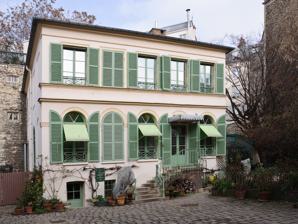
Building: Musée de la Vie romantique
Country: France
Year built: 1982
Literary museum in Paris, France The Musée de la Vie romantique in Paris The Musée de la Vie romantique ( French pronunciation: [myze də la vi ʁɔmɑ̃tik] , Museum of Romantic Life ) is one of three literary museums in Paris (along with the Maison de Balzac and the Maison de Victor Hugo ). It is located at the foot of Montmartre hill in the 9th arrondissement of Paris . The Musée de la Vie romantique is one of the 14 Paris Musées that have been incorporated since January 1, 2013. [ clarification needed ] Property The main pavilion, an 1830s hôtel particulier , was the Paris base of the Dutch-born painter Ary Scheffer , one of the prominent artists of the time, close to King Louis-Philippe and his family. For decades, Scheffer and his daughter hosted Friday-evening salons, among the most famous in La Nouvelle Athènes . George Sand used to come as a neighbour with Frédéric Chopin , meeting Eugène Delacroix , Jean-Auguste-Dominique Ingres , Alphonse de Lamartine , Franz Liszt , Gioacchino Rossini and singer Pauline Viardot . Later in the century, Charles Dickens , Ivan Turgueniev , and Charles Gounod attended regularly. The property remained in private hands and passed by descent until 1982 when it became a museum, under the name of "Musée Renan-Scheffer". After an extensive renovation conducted by Jacques Garcia under the direction of Anne-Marie de Brem, it reopened in 1987 as "Musée de la Vie romantique". Daniel Marchesseau , conservateur général du Patrimoine, was appointed director in November 1998. For 13 years, he developed an ambitious program of exhibitions and acquisitions. Attendance has widely grown, from 18.000 visitors a year (1998) to 145.000 in 2010. He retired in winter 2013. His successor, Jérôme Farigoule, was appointed in September 2013. Collections The Museum displays on the first floor numerous mementos of the romantic literary figure George Sand , including family portraits, household possessions, pieces of jewelry and memorabilia including plaster casts by Clésinger of the writer's sensuous right arm and Chopin's delicate left hand, plus a number of her own unique and rare watercolours called "dendrites". On the second floor, one can admire a number of Romantic canvases, sculptures and objets d'art. Paintings by Ary Scheffer include portraits of Pauline Viardot , Queen Marie-Amélie , Princesse de Joinville , Princesse Marie d'Orléans , as well as oils of The Giaour (after Lord Byron ), Faust and Marguerite (after Goethe), Effie and Jeanie Deans after The Heart of Midlothian by Walter Scott . Works by his contemporaries include François Bouchot ( Maria Malibran ), François Debon , Charles Durupt, Louis Hersent , Redouté , Camille Roqueplan . Sculptures are by Barre , Bartholdi , Théophile Bra ( Mme Mention , bronze), Auguste Clésinger ( Self-portrait and Portrait of George Sand , marble), Dantan , David d'Angers , Jean-Jacques Feuchère ( Satan ), François-Désiré Froment-Meurice , Théodore Gechter ( Harold , bronze), Antonin Moine ( Sully , bronze), Marie d'Orléans ( La Chasse au faucon , I & 2, plaster, ca. 1835), James Pradier ( Sappho , bronze), Christian Daniel Rauch ( Goethe , bronze, 1820)... The Museum also displays several portraits and material related to the famous scholar and writer Ernest Renan who had married Ary Scheffer's niece. Exhibitions and catalogues 1984 La Nouvelle Athènes , by Dominique Morel 1985 Achille Devéria , by Dominique Morel 1986 Franz Liszt , by Dominique Morel 1988 Lord Byron , by Anne-Marie de Brem & al. 1989 Le Larmoyeur by Ary Scheffer , by Anne-Marie de Brem. 1990 François Alexandre Pernot , by Denis Cailleaux. 1991 Lamartine , by Anne-Marie de Brem & Marie-Renée Morin. 1992 Ary Scheffer's Studio , by Anne-Marie de Brem. 1993 Louis Hersent , by Anne-Marie de Brem. 1994 Le Cliché-verre : Corot , Delacroix , Millet , Rousseau , Daubigny , by Alain Paviot. Jacques Chazot , by Pierre Bergé . 1995 Georges Rouget , by Alain Pougetoux. 1996 Ary Scheffer , by Leo Ewals. 1997 Romantic Paintings from the Musée du Petit Palais , by Thérèse Burollet. 1998 Alfred de Vigny , by Loïc Chotard. Enameled Lavas , by Georges Brunel. 1999 Jean Marais , A Romantic Hero by Daniel Marchesseau. Contributions by Patrick Mauriès & Stéphane Ferrand. Sand – Musset / The Story of the Film : " Les Enfants du siècle " , directed by Diane Kurys , with Juliette Binoche & Benoît Magimel (no catalogue). 2000 French Romantic Jewelry (1820–1850) , by Daniel Marchesseau. Contributions by Evelyne Possémé, Daniel Marchesseau, Isabelle Julia, Marie-Noëlle de Grandry, Diana Scarisbrick, Claudette Joannis & Pauline de Ayala. Sam Szafran , by Daniel Marchesseau, with an essay by Michel Le Bris. 2001 French Romantic Drawings from Paris Private Collections , by Louis-Antoine Prat . Hungarian Photography, from Romanticism to Avant-Garde , by Daniel Marchesseau. Contributions by Catherine de Bourgoing, Anne Cartier-Bresson & Karoly Kincses. 2002 André Malraux , by Solange Thierry. Contributions by Marc Lambron , Solange Thierry, Daniel Marchesseau, Pierre Cabanne, Antoine Terrasse, Christiane Moatti, Gilles Béguin and Germain Viatte. Martine Franck , Photographs , by Daniel Marchesseau, with an essay by Gérard Macé. Constantin Guys – Drawings from Musée Carnavalet and Petit Palais , by Daniel Marchesseau. Contributions by Claude Pichois, Daniel Marchesseau, Jérôme Dufilho, Christine Lancha, José de Los Llanos & John Richardson . 2003 The François-Désiré Froment-Meurice Goldsmith Dynasty , by Daniel Marchesseau. Contributions by Ambassador Henri Froment-Maurice, Daniel Marchesseau, Anne Dion-Tenenbaum, Marc Bascou, Daniel Alcouffe, Fernando A. Martin, Marie-Madeleine Massé, Bernard Berthod, Nicole Garnier, Emmanuelle Toulet, Cécile Ullmann, Liliane Hamelin & Catherine de Bourgoing. Gustave Moreau – Works on paper from the Musée Gustave Moreau , by Marie-Cécile Forest and Daniel Marchesseau. Contributions by Jérôme Godeau, Marie-Cécile Forest, Luisa Capodieci, Raphael Rosenberg & Dominique Lobstein. 2004 Impressionism and the Rouart Family , by Solange Thierry. Contributions by Daniel Marchesseau, Jean-Dominique Rey, Françoise Heilbrun, Anne Distel , Louis-Antoine Prat, Agathe Valéry-Rouart, Bertrand Marchal, Catherine de Bourgoing, Gabriel Rouart, Sophie Monneret, Dominique Bona , François Chapon & Jean-Marie Rouart . George Sand by Jérôme Godeau. Contributions by Diane de Margerie , Yves Gagneux, Françoise Heilbrun, Isabelle Leroy-Jay Lemaistre, Claude Samuel , Arlette Sérullaz, Vincent Pomarède , Nicole Savy & Martine Reid. 2005 Richard Lindner Adults-Only , by Daniel Marchesseau. Contributions by Anouk Kopelman-Papadiamandis, Eduardo Arroyo , Judith Zilczer, Cécile Schenck, Alain Weill, Nicole Colin-Otto & Catherine de Bourgoing. The Braziliana Collection – Romantic Travelling Painters in Brazil by Daniel Marchesseau. Contributions by Marcelo Mattos Araujo, Carlos Martins, Daniel Marchesseau, Maria de Lourdes Eleutério, Valeria Piccoli, Jorge Coli, Luiz Dantas, Martine Bailleux-Delbecq & Xavier Dufestel. 2006 Picasso - Crommelynck by Daniel Marchesseau. Contributions by Jean Clair , Werner Spies , Pietro Citati , Daniel Marchesseau, Piero Crommelynck, Ann Hindry, Dominique Dupuis-Labbé & Catherine de Bourgoing. Pierre Loti by Jérôme Godeau and Solange Thierry. Contributions by Claude Stéfani, Isabelle Collet, Christine Peltre, Catherine de Bourgoing, Arlette Sérullaz, Sophie Makariou, Olivier Gabet, Daniel Marchesseau & Emmanuelle Devos. 2007 Théophile Bra by Daniel Marchesseau with contributions by Hubert Damisch , Daniel Marchesseau, Jacques de Caso , Pierre-Jacques Lamblin, Françoise Balligand, André Bigotte & Marie-Claude Sabouret. Jean-Jacques Henner , contributions by Daniel Marchesseau, Rodolphe Rapetti, Claire Bessède, Emilie Vanhaesebroucke, Isabelle Collet & Isabelle de Lannoy. 2008 The Golden Age of German Romanticism – Watercolours and Drawings at the time of Goethe , by Hinrich Sieveking. Contributions by Pierre Rosenberg , Daniel Marchesseau & al. Ingres , Permanent Shadows – Drawings from Musée Ingres in Montauban , by Catherine Lépront. 2009 Marc Riboud – 50 Years of Photography , by Daniel Marchesseau. Contributions by Jean Lacouture , Daniel Marchesseau, André Velter & Michel Frizot. William Blake by Michael Phillips. Contributions by Yves Bonnefoy , Michael Phillips, Daniel Marchesseau, Martin Butlin , Mark C. Crosby, David Alexander, Angus Whitehead, Elizabeth C. Denlinger, Robin Simon, Jon Stallworthy, Saree Makdisi, Jon Mee, Bethan Stevens, Andrew Lincoln, Jared Richman, Morton D. Paley, Martin Myrone, Andrew Loukes, Troy Patenaude, John Barrell, William L. Pressly, Martin Postle, Anthony Dyson, David Fuller, Suzanne R. Hoover, Céline Mansanti, David Steel & Peter France – An Exhibition organized by Musée de la Vie romantique, presented at Petit Palais / Musée des Beaux-Arts de la Ville de Paris (April–June 2009). The Grand Tour by French artists in Italy – Masterpieces from the Petit Palais Collections, 1600–1850 . Contributions by Arnaud d'Hauterives, Daniel Marchesseau, Philippe Berthier, Sophie Renouard de Bussierre, Maryline Assante di Panzillo, Paulette Pelletier-Hornby, José de Los Llanos & Charles Villeneuve de Janti. 2010 Frédéric Chopin , by Solange Thierry and Jérôme Godeau. Contributions by Solange Thierry, Jérôme Godeau, Jean-Jacques Eigeldinger , Yves Carlier, Martine Kaufmann, Frédérique Thomas-Maurin, Arlette Sérullaz, Pierre Vidal & Olivia Voisin. Romantic Russia, Masterpieces from the Tretyakov State Gallery , Moscow, by Daniel Marchesseau. Contributions by Dominique Fernandez , Daniel Marchesseau, Emmanuel Ducamp, Lidia Iovleva, Loudmila Markina, Irina Krasnikova & Anna Antonova. 2011 French Romantic Gardens , by Catherine de Bourgoing. Contributions by Daniel Marchesseau, Didier Wirth, Claude d'Anthenaise, Monique Mosser, Elisabetta Cereghini, Patricia Taylor, Luigi Gallo, Pascale Heurtel, Bernard Chevallier, Dany Sautot, Jean-Denys Devauges & Isabelle Lévêque. Patrick Faigenbaum – Photographies – Paris proche et lointain , by Daniel Marchesseau & Jean-François Chevrier. 2012 Theatres romantiques à Paris – Collections du musée Carnavalet , by Jean-Marie Bruson. Intérieurs romantiques – Watercolors 1820–1880 – The Eugene V. Thaw Gift to the Cooper Hewitt Museum , New York , by Gail Davidson, Charlotte Gere, Floramae Mc Carron-Cates & Daniel Marchesseau See also Wikimedia Commons has media related to Musée de la Vie romantique . List of museums in Paris External links Museum of Romantics webpages on paris.fr(French) Museum of Romantics page on Paris Musées' website (English) Paris Musées official website (English) w:fr:Daniel Marchesseau Fodors article PlanetWare description ParisInfo entry (English) Evene.fr description (French) v t e Tourism in Paris Landmarks Arc de Triomphe Arc de Triomphe du Carrousel Arènes de Lutèce Bourse Catacombs Conciergerie Eiffel Tower Gare d'Austerlitz Gare de l'Est Gare de Lyon Gare du Nord Gare Montparnasse Gare Saint-Lazare Grand Palais and Petit Palais Institut de France Jeanne d'Arc Les Invalides Louvre Pyramid Luxor Obelisk Odéon Opéra Bastille Opéra Garnier Panthéon Philharmonie de Paris Place Diana Flame of Liberty Porte Saint-Denis Porte Saint-Martin Sorbonne Tour Montparnasse Museums ( list ) Army Museum Bibliothèque nationale Carnavalet Centre Pompidou Cité des Sciences et de l'Industrie Galerie nationale du Jeu de Paume Louis Vuitton Foundation Musée des Arts décoratifs Musée des Arts et Métiers Musée d'Art et d'Histoire du Judaïsme Musée d'Art Moderne de Paris Maison de Balzac Musée Bourdelle Musée de la Cinémathèque Musée Cognacq-Jay Musée Grévin Musée Guimet Maison de Victor Hugo Musée Jacquemart-André Musée du Louvre Musée Marmottan Monet Musée de Montmartre Musée National d'Art Moderne Musée national Eugène Delacroix Musée national Gustave Moreau Musée national des Monuments Français Muséum national d'histoire naturelle Musée de Cluny – Musée national du Moyen Âge Musée de l'Orangerie Musée d'Orsay Musée Pasteur Musée Picasso Musée du Quai Branly Musée Rodin Palais de la Légion d'Honneur Musée de la Légion d'honneur Musée de la Vie romantique Religious buildings Alexander Nevsky Cathedral American Cathedral American Church Armenian Cathedral of St. John the Baptist Chapelle expiatoire Grand Mosque Grand Synagogue Synagogue de Nazareth La Madeleine Notre-Dame de Paris Notre-Dame-de-Bonne-Nouvelle Notre-Dame-de-Lorette Notre-Dame-des-Victoires Sacré-Cœur Saint Ambroise Saint-Augustin Saint-Étienne-du-Mont Saint-Eustache Saint-François-Xavier Saint-Germain-des-Prés Saint-Germain l'Auxerrois Saint-Gervais-Saint-Protais Tour Saint-Jacques Saint-Jean de Montmartre Saint-Paul-Saint-Louis Saint-Pierre de Montmartre Saint-Roch Saint-Sulpice Saint-Vincent-de-Paul Sainte-Chapelle Sainte-Clotilde Sainte-Trinité Temple du Marais Val-de-Grâce Hôtels particuliers and palaces Élysée Palace Hôtel de Beauvais Hôtel de Charost Hôtel de Crillon Hôtel d'Estrées Hôtel de la Païva Hôtel de Pontalba Hôtel de Sens Hôtel de Soubise Hôtel de Sully Hôtel de Ville Hôtel Lambert Hôtel Matignon Luxembourg Palace Petit Luxembourg Palais Bourbon Palais de Justice Palais de la Cité Palais-Royal Bridges, streets, areas, squares and waterways Avenue de l'Opéra Avenue Foch Avenue George V Boulevard de la Madeleine Boulevard de Sébastopol Canal de l'Ourcq Canal Saint-Martin Champ de Mars Champs-Élysées Covered passages Galerie Véro-Dodat Choiseul Panoramas Galerie Vivienne Havre Jouffroy Brady Latin Quarter Le Marais Montmartre Montparnasse Place Diana Place Dauphine Place de la Bastille Place de la Concorde Place de la Nation Place de la République Place des Émeutes-de-Stonewall Place des États-Unis Place des Pyramides Place des Victoires Place des Vosges Place du Carrousel Place du Châtelet Place du Tertre Place Saint-Michel Place Vendôme Pont Alexandre III Pont d'Iéna Pont de Bir-Hakeim Pont des Arts Pont Neuf Port du Louvre Rive Gauche Rue Basse Rue Bonaparte Rue Charlemagne Rue d'Argenteuil Rue de la Ferronnerie Rue de la Paix Rue de la Sourdière Rue de Montmorency Rue de Richelieu Rue de Rivoli Rue de Vaugirard Rue des Francs-Bourgeois Rue des Lombards Rue du Faubourg Saint-Honoré Rue Elzévir Rue Foyatier Rue Molière Rue Montorgueil Rue Radziwill Rue Rambuteau Rue Mondétour Rue Pastourelle Rue des Rosiers Rue Saint-Honoré Rue Saint-Denis Rue Sainte-Anne Saint-Germain-des-Prés Trocadéro Viaduc d'Austerlitz Parks and gardens Bois de Boulogne Jardin d'Acclimatation Bois de Vincennes Parc floral Jardin du Luxembourg Parc André-Citroën Parc Clichy-Batignolles Parc de Belleville Parc de Bercy Parc de la Butte-du-Chapeau-Rouge Parc des Buttes Chaumont Parc Georges-Brassens Parc Monceau Parc Montsouris Tuileries Garden Coulée verte René-Dumont Sport venues Accor Arena Auteuil Hippodrome Halle Georges Carpentier Longchamp Hippodrome Parc des Princes Piscine Molitor Porte de La Chapelle Arena Stade Jean Bouin Stade Pershing Stade Pierre de Coubertin Stade Roland Garros Stade Sébastien Charléty Vélodrome de Vincennes Vincennes Hippodrome Cemeteries Montmartre Cemetery Montparnasse Cemetery Passy Cemetery Père Lachaise Cemetery Oscar Wilde's tomb Picpus Cemetery Région parisienne Basilica of Saint-Denis Château d'Écouen Château de Chantilly Château de Fontainebleau Château de Malmaison Château de Rambouillet Château de Saint-Germain-en-Laye Château de Sceaux Château and Gardens of Versailles ( Grand Trianon and Petit Trianon , including the Fresh pavilion ) Château de Vincennes La Défense Grande Arche Paris La Défense Arena Disneyland Paris Disneyland Park Walt Disney Studios Park Exploradôme Fort Mont-Valérien Mémorial de la France combattante Suresnes American Cemetery and Memorial France Miniature Musée de l'air et de l'espace Musée Fragonard d'Alfort Parc Astérix Parc de Saint-Cloud Provins La Roche-Guyon Sèvres – Cité de la céramique Stade de France Vaux-le-Vicomte Culture and events Bastille Day military parade Dîner en Blanc Fête de la Musique Nuit Blanche Paris Air Show Paris Fashion Week Paris-Plages Republican Guard Solidays Other Axe historique Bateau-Lavoir Bateaux Mouches Café des 2 Moulins Café Procope Folies Bergère Fountains in Paris La Ruche Les Deux Magots Maxim's Moulin de la Galette Moulin Rouge Paris Métro entrances Montmartre Funicular Paris Musées Paris syndrome Paris Zoological Park Pyramide inversée World Heritage Centre Related List of tourist attractions in Paris Art in Paris Paris syndrome v t e George Sand Novels Indiana (1832) Valentine (1832) Jacques (1833) Mauprat (1837) A Winter in Majorca (1842) Consuelo (1842) La Mare au Diable (1846) La Petite Fadette (1849) Les Beaux Messieurs de Bois-Doré (1857) Autobiography Histoire de ma vie (1855) Places House of George Sand People Frédéric Chopin Marie Dorval Casimir Dudevant (husband) Gustave Flaubert Alfred de Musset Maurice Sand (son) Jules Sandeau Related Revue indépendante Children of the Century (1999 film) Musée de la Vie romantique 48°52′51″N 2°20′00″E / 48.8809°N 2.3334°E / 48.8809; 2.3334 Authority control databases International ISNI VIAF National United States People ISIL